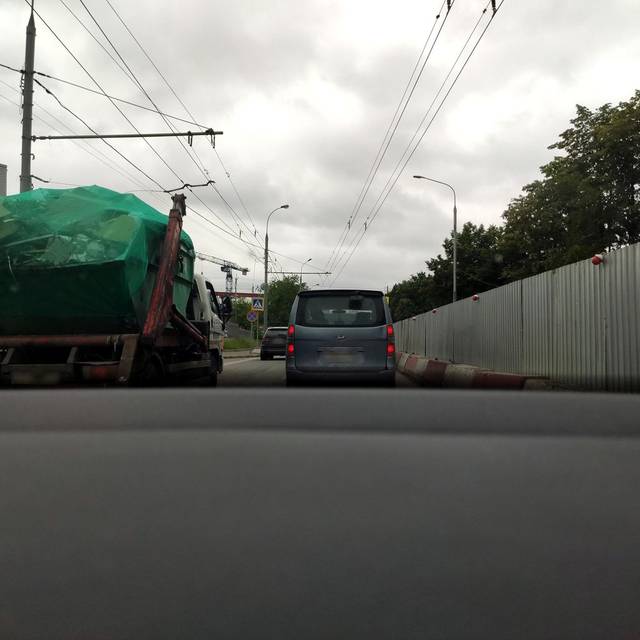
Region: Russia
Coordinates: 55.848, 37.577